Robert Mallios Galić

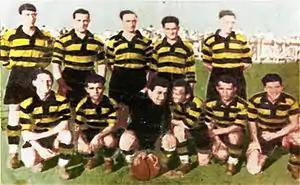
AEK at 1932 Cup.

Mallios started his career at Hefestos Constantinople in 1923. In 1928 he traveled to Greece, where he was transferred to AEK Athens and competed as an expatriate. He was one of the defensive pillars of the club and in 1931 he won the first Greek Cup, that was also the first title for the club, defeating Aris 5–3.